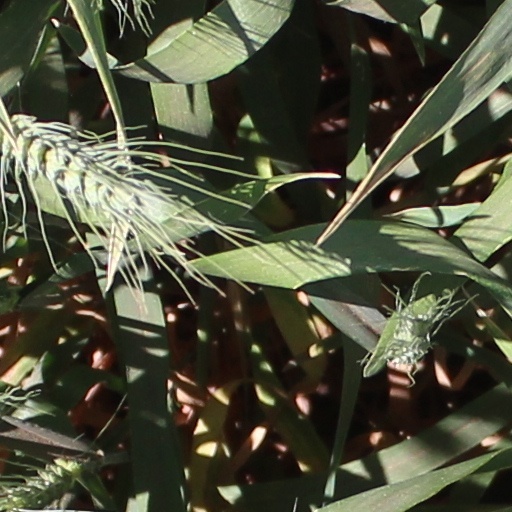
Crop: wheat